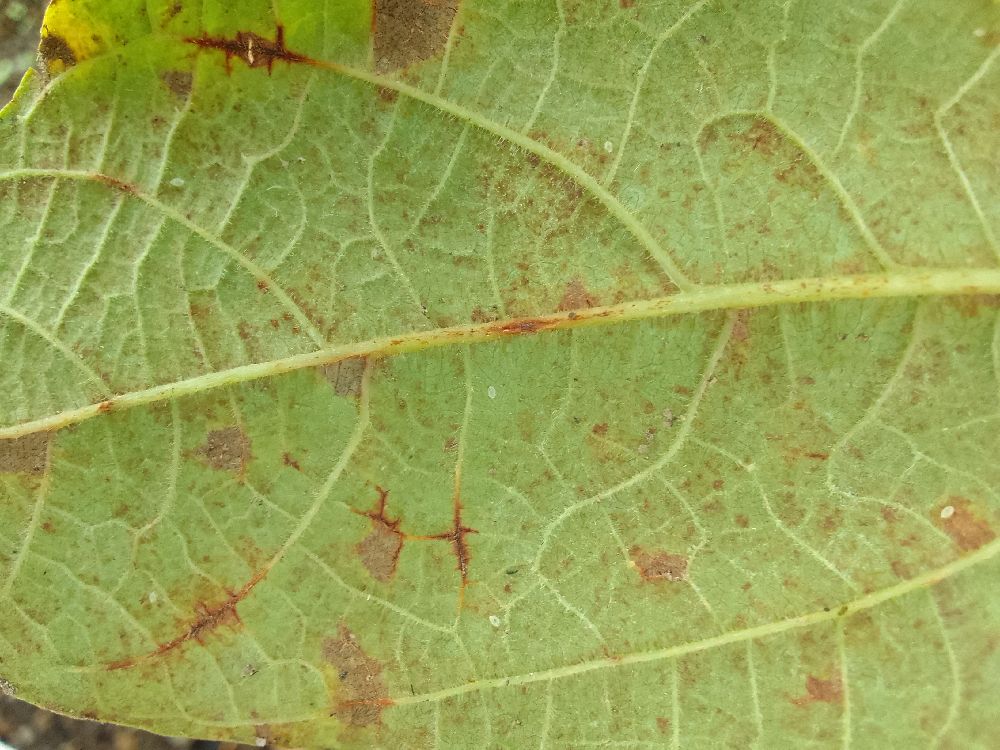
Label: anthracnose